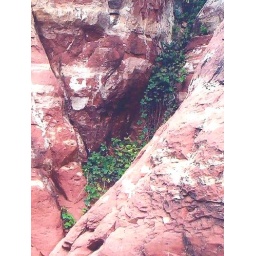
The flowing dark green foliage in Oak Creek Canyon are juxtaposed against its unyielding red and white cliffs.